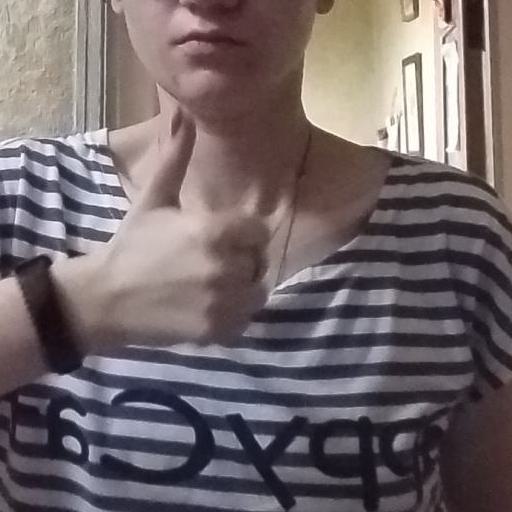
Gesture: like